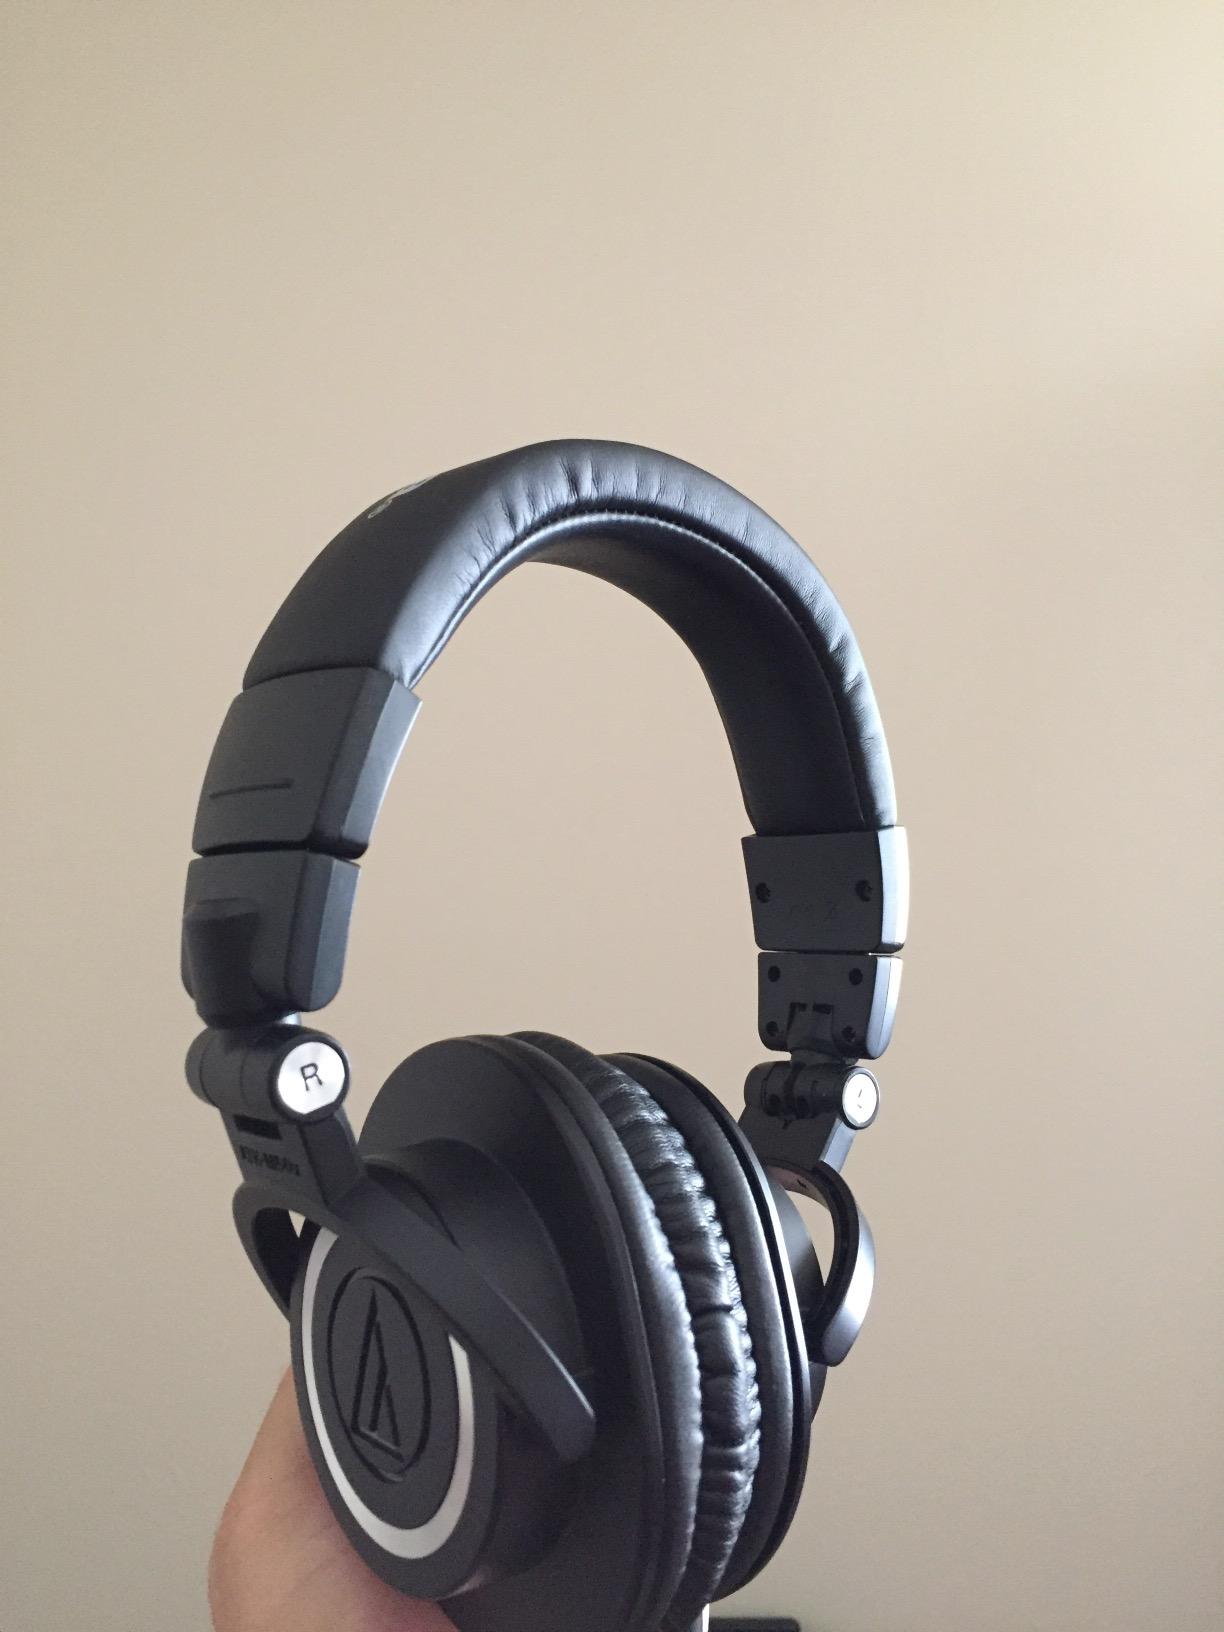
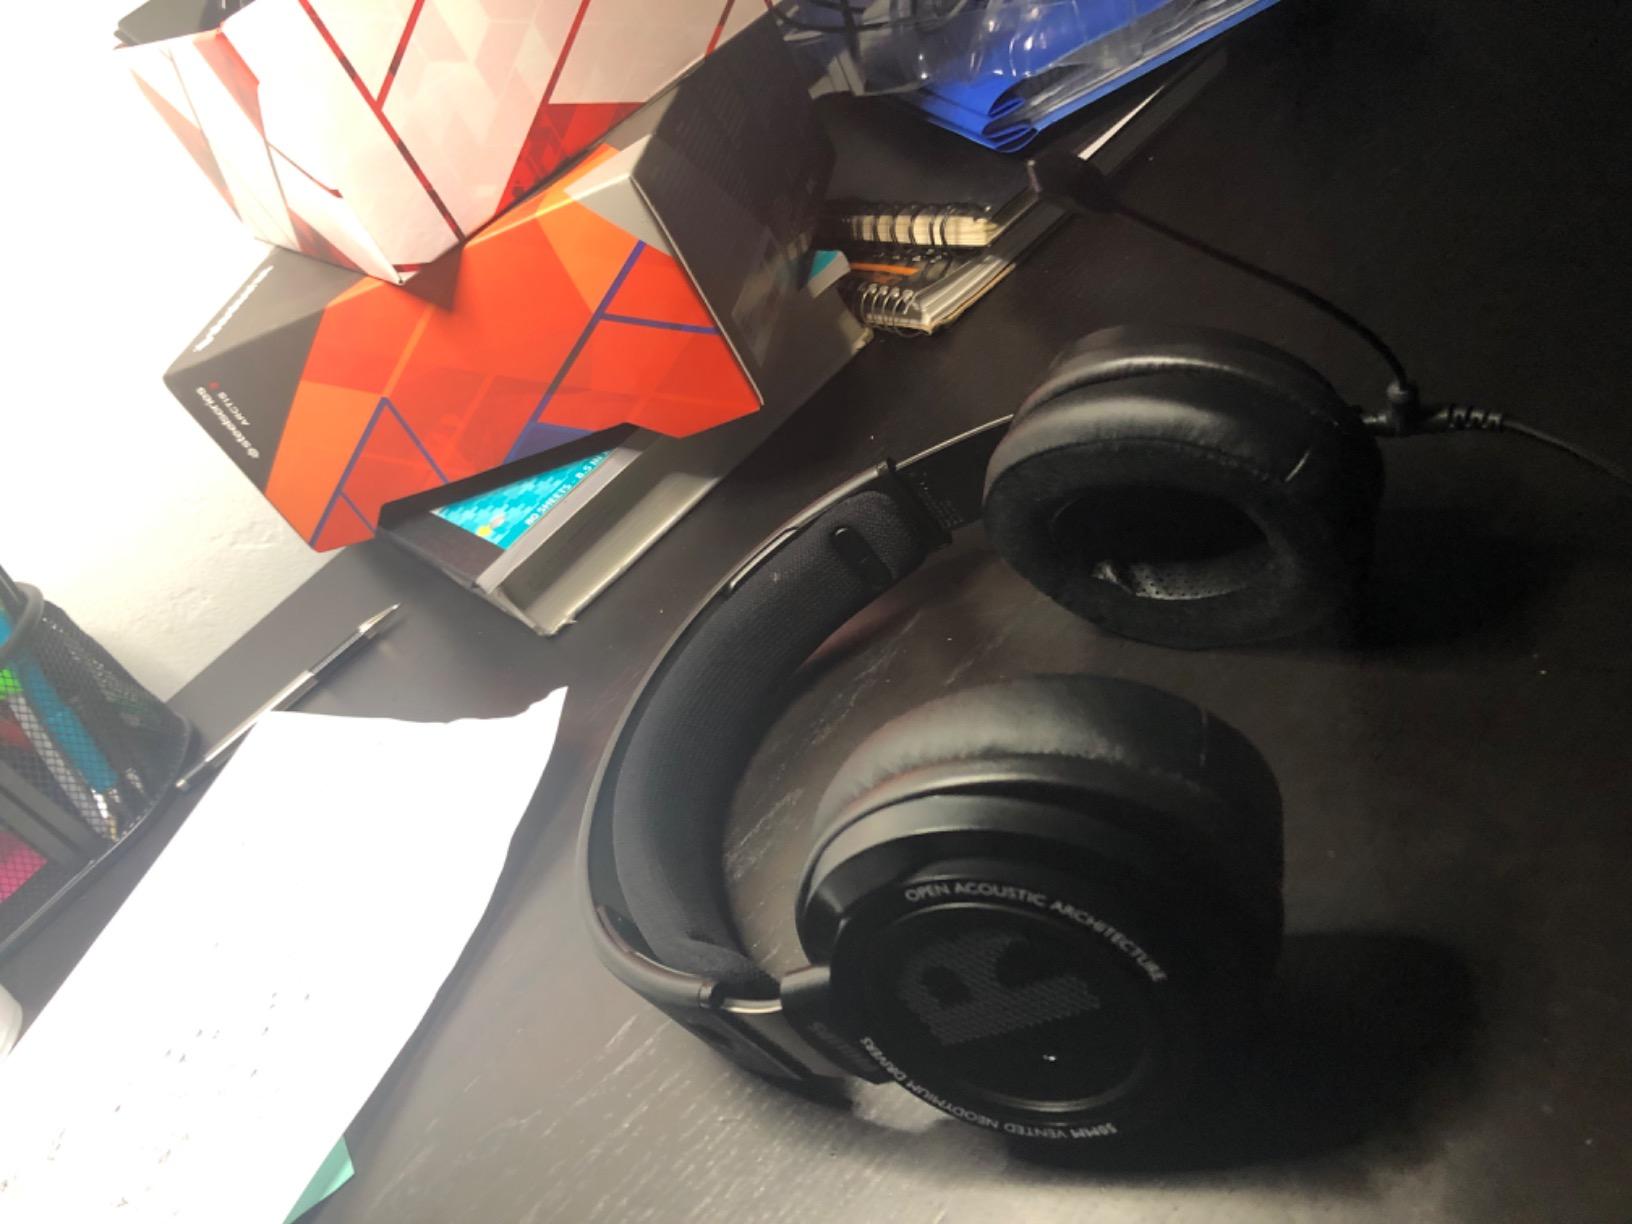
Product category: headphones
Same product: no